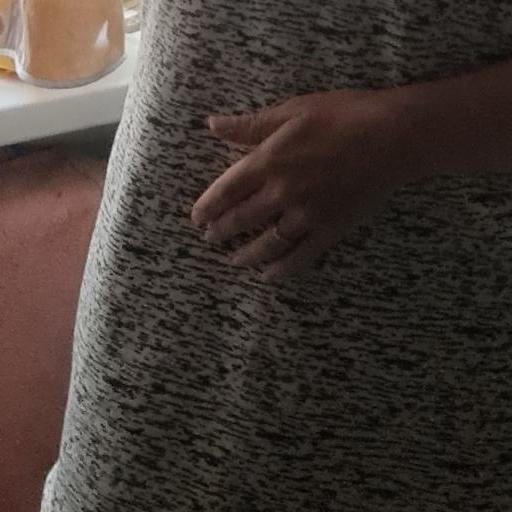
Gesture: no_gesture